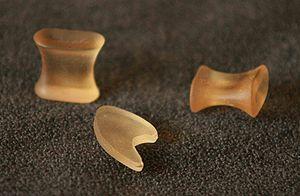
Le travail sur pointes est une technique en danse classique qui consiste à danser sur l'extrémité distale, aplatie, du chausson de danse ou pointes. Par métonymie, le mot désigne aussi les chaussons de danse à semelles renforcées utilisés en danse classique.